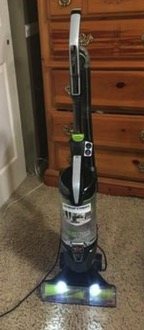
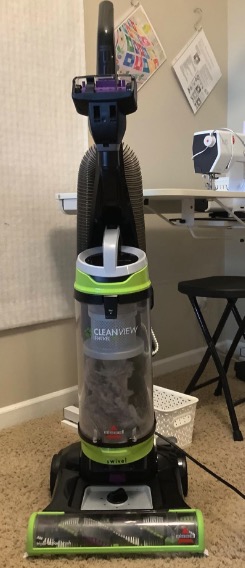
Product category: items_vacuum
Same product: no